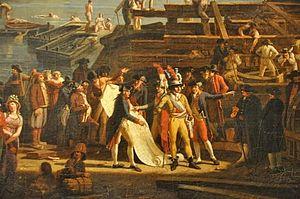
Vue de l'intérieur du port de Brest prise de l'ancienne cale de l'intendance, détail
La Terreur est le terme communément employé pour désigner une période de la Révolution française entre 1793 et 1794. Elle est caractérisée par la mise en place d'un gouvernement révolutionnaire, centré sur le comité de salut public et le comité de sûreté générale. Cette suspension temporaire du gouvernement de la convention a pour but de faire face aux multiples troubles que connaît alors la France : révolte fédéraliste, insurrection vendéenne, guerre extérieure menée par les puissances monarchistes d'Europe. La terreur se caractérise ainsi par un État d'exception destiné à endiguer militairement, politiquement, et économiquement la crise multiple à laquelle le pays est alors confronté.